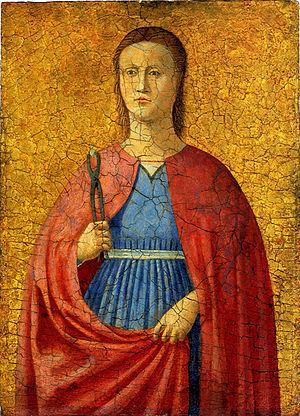
Piero della Francesca, de son nom complet Piero di Benedetto de Franceschi ou encore Pietro Borghese, né entre 1412 et 1420 à Borgo San Sepolcro dans la haute vallée du Tibre en Toscane et mort dans la même ville le 12 octobre 1492, est un artiste peintre et un mathématicien biturgens du Quattrocento.